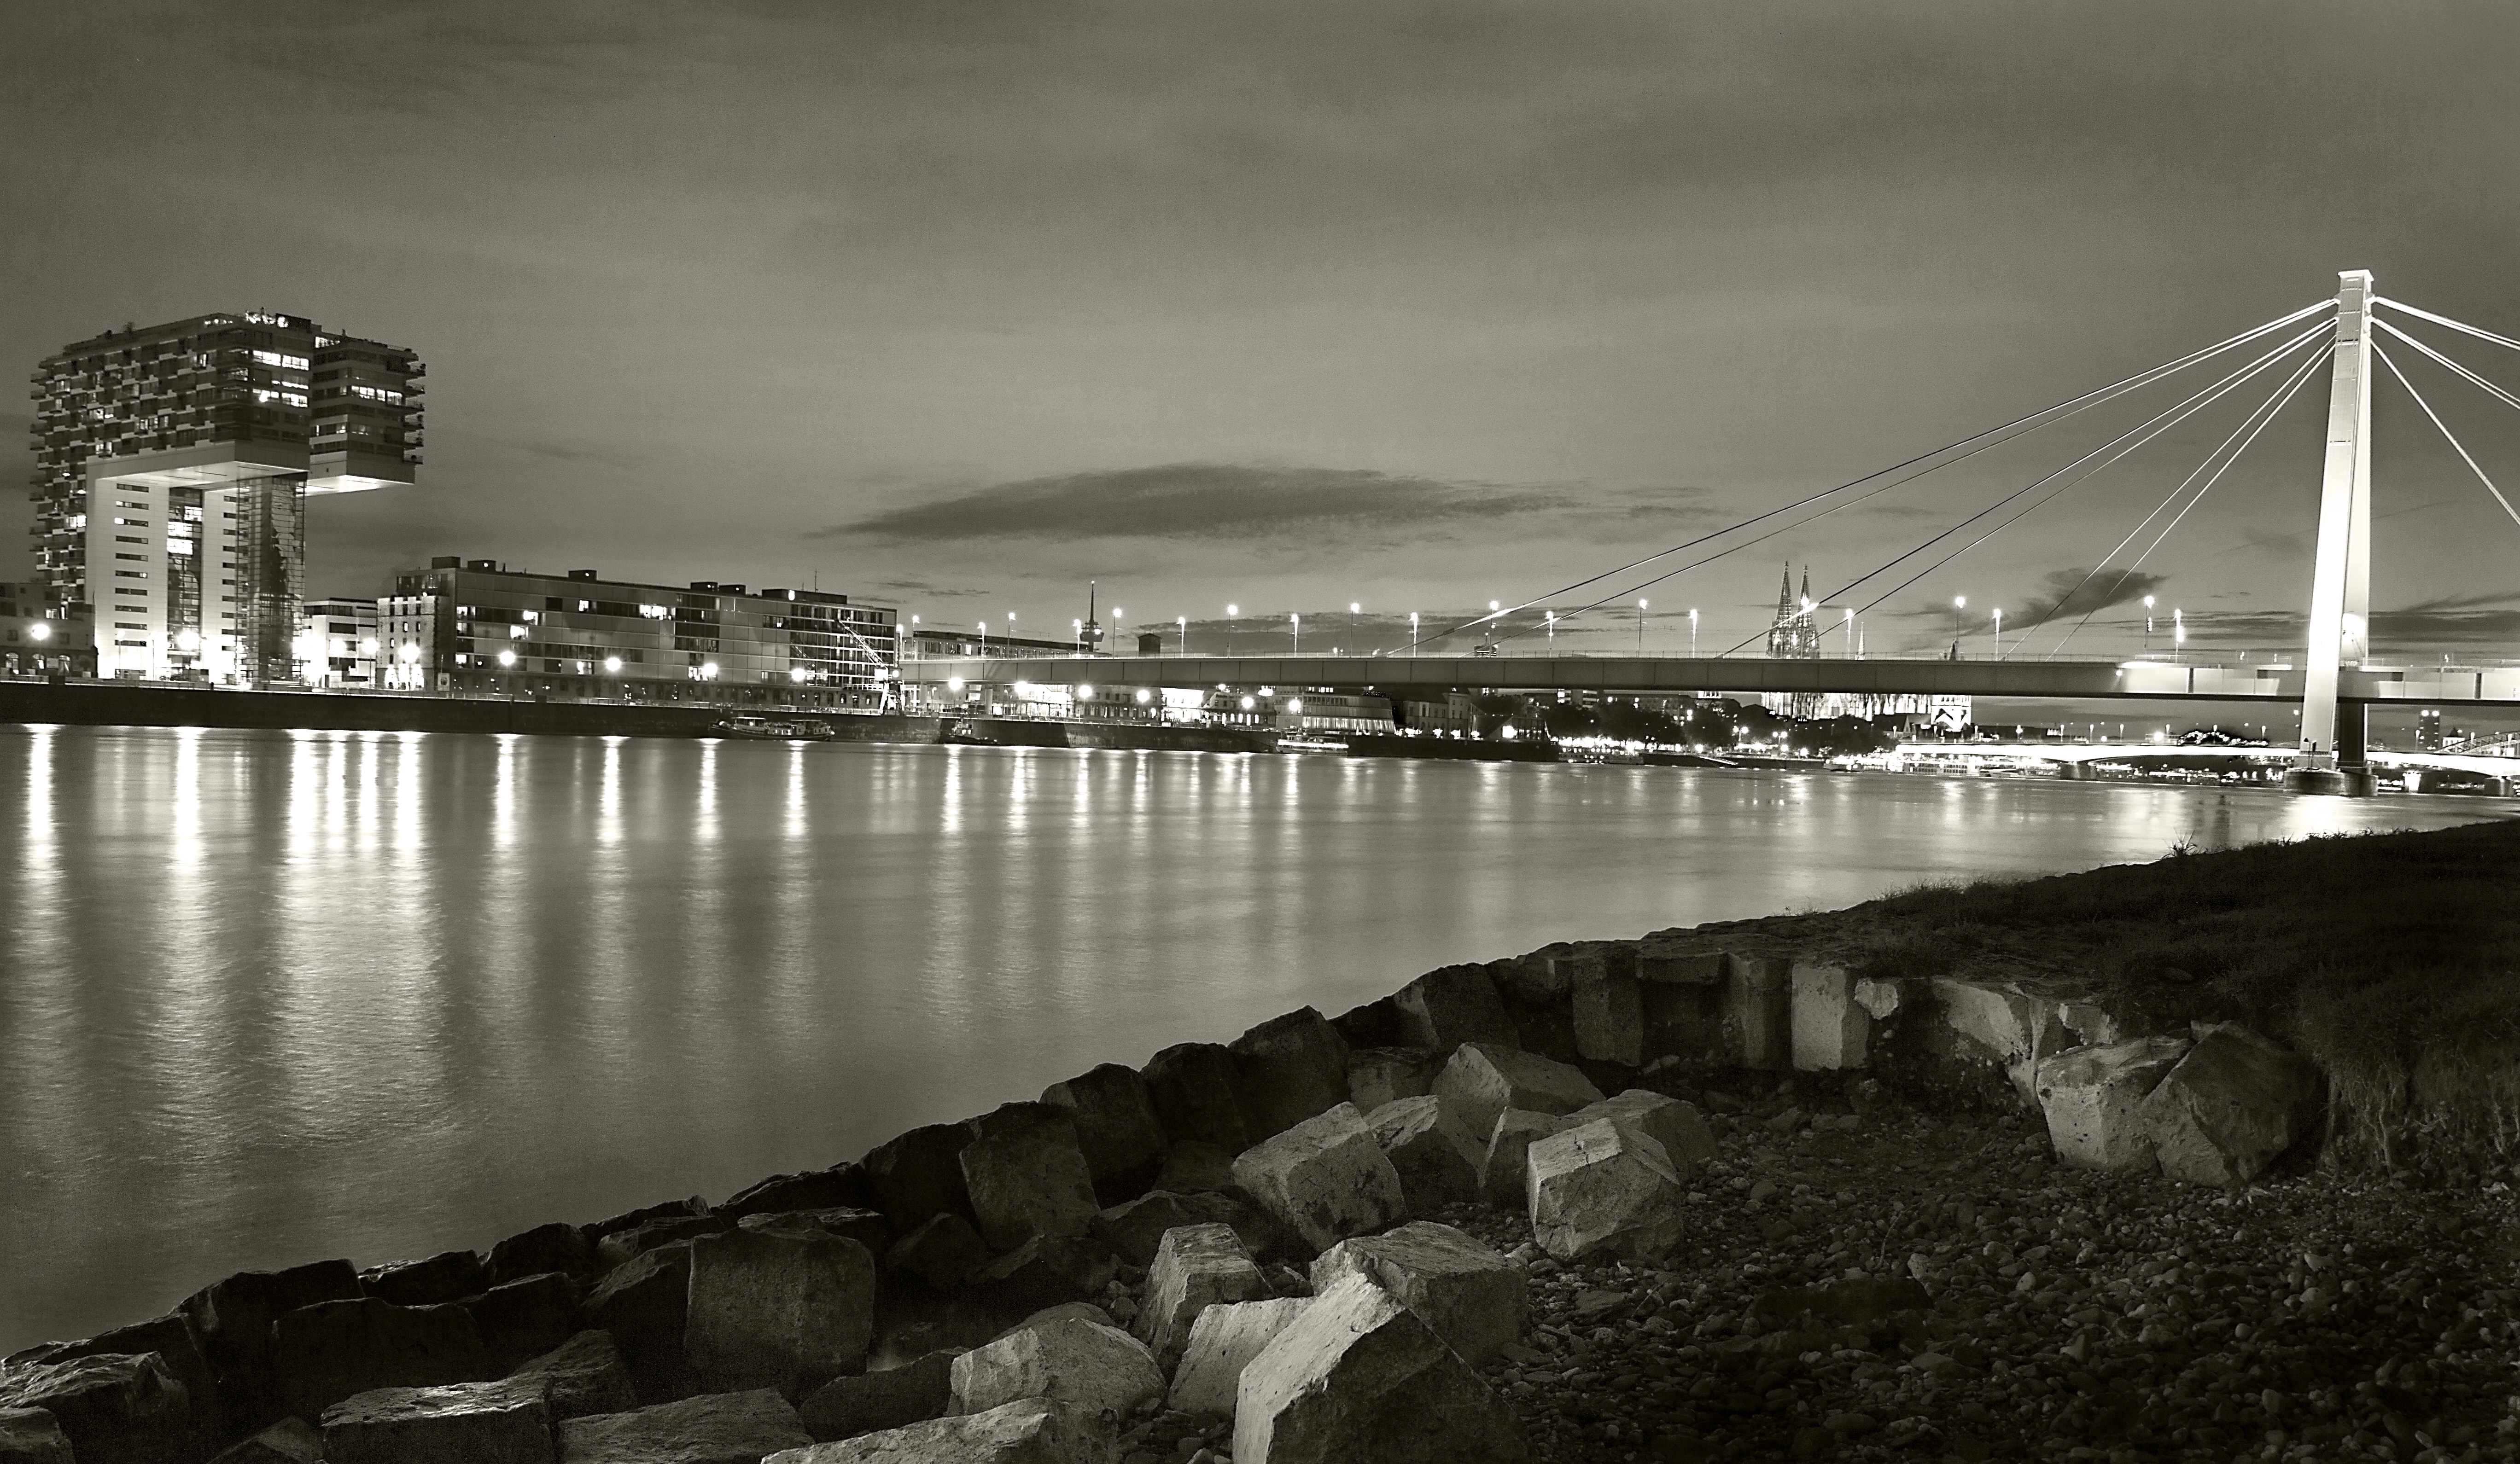
sea, black and white, bridge, skyline, night, wave, pier, cityscape, dusk, reflection, landmark, darkness, monochrome, rocks, koln, steine, dom, brucke, rhein, severins, monochrome photography, atmospheric phenomenon